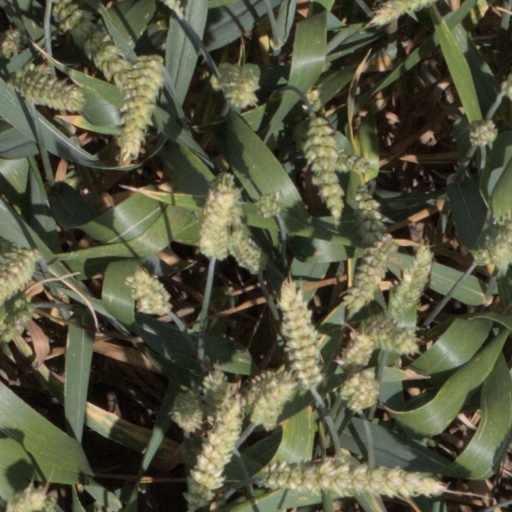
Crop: wheat